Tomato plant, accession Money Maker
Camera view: horizontal (90 deg, fisheye); turntable rotation: 120 degrees
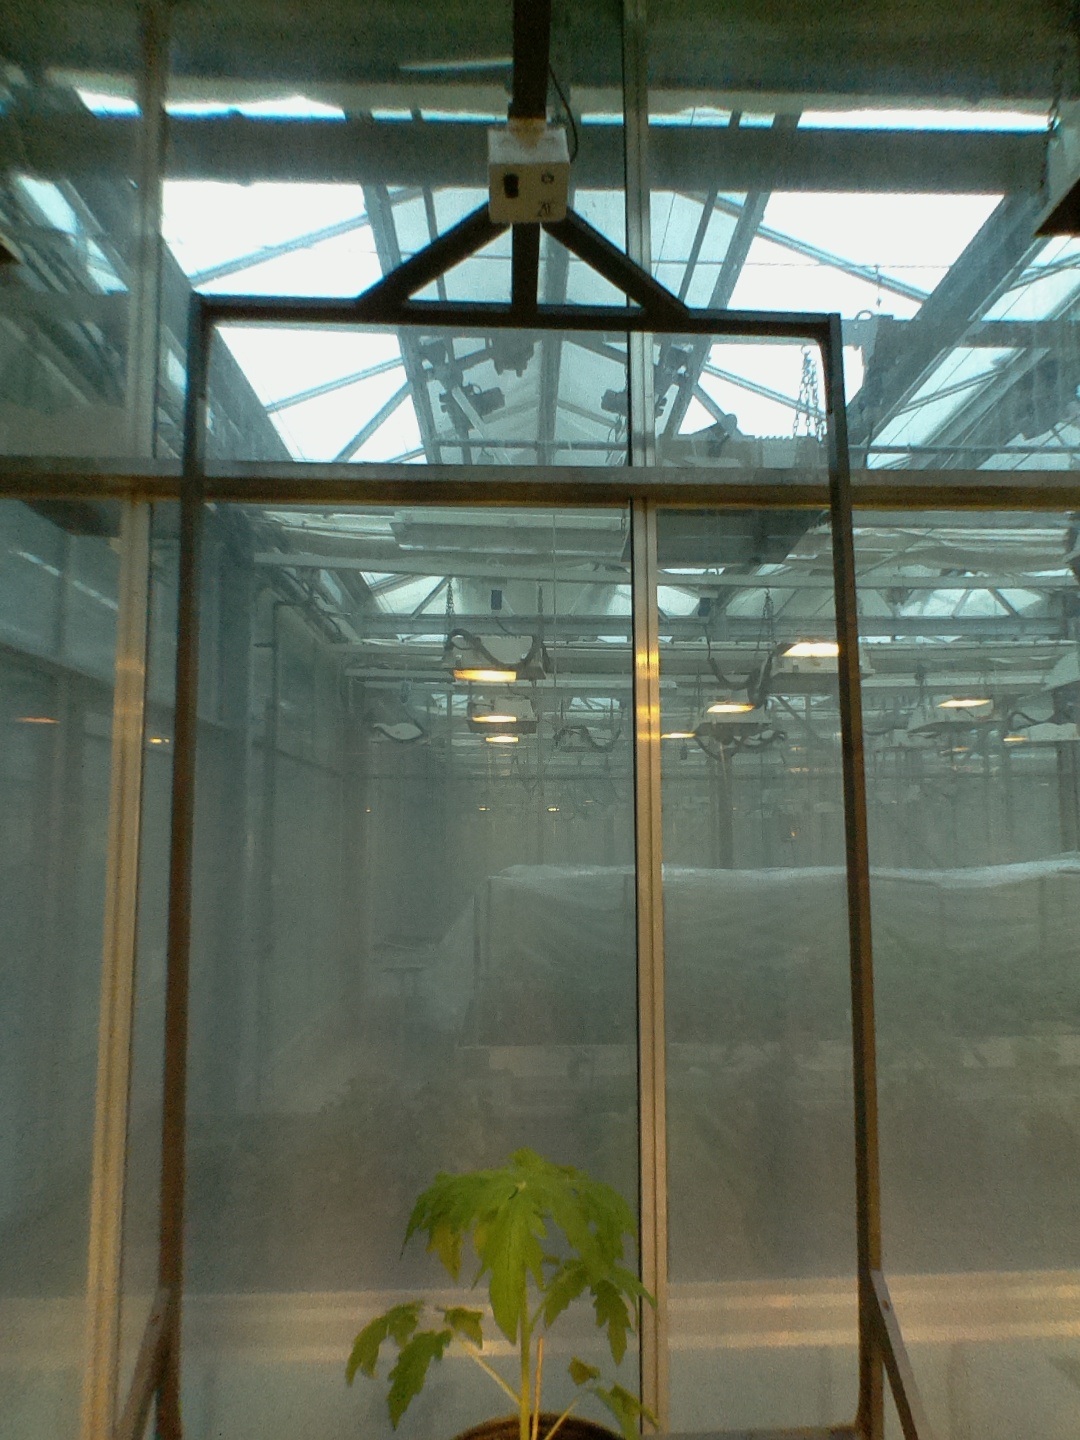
BBCH growth stage 13: 6 of true leaves visible